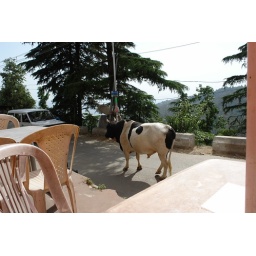
cow in street